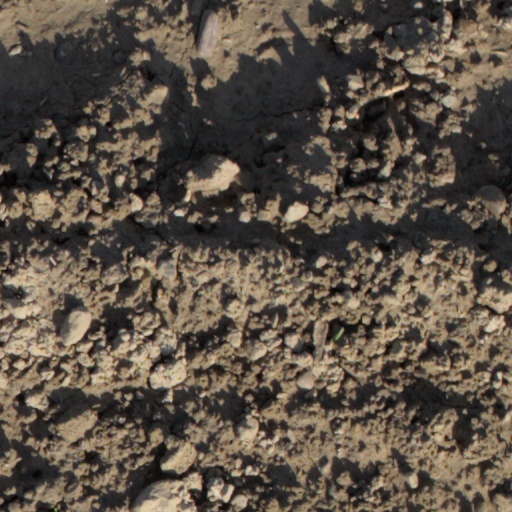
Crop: wheat